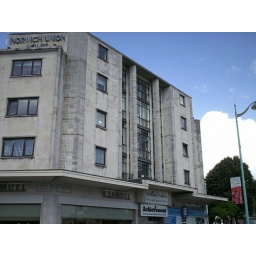
Art Deco building near the bus station